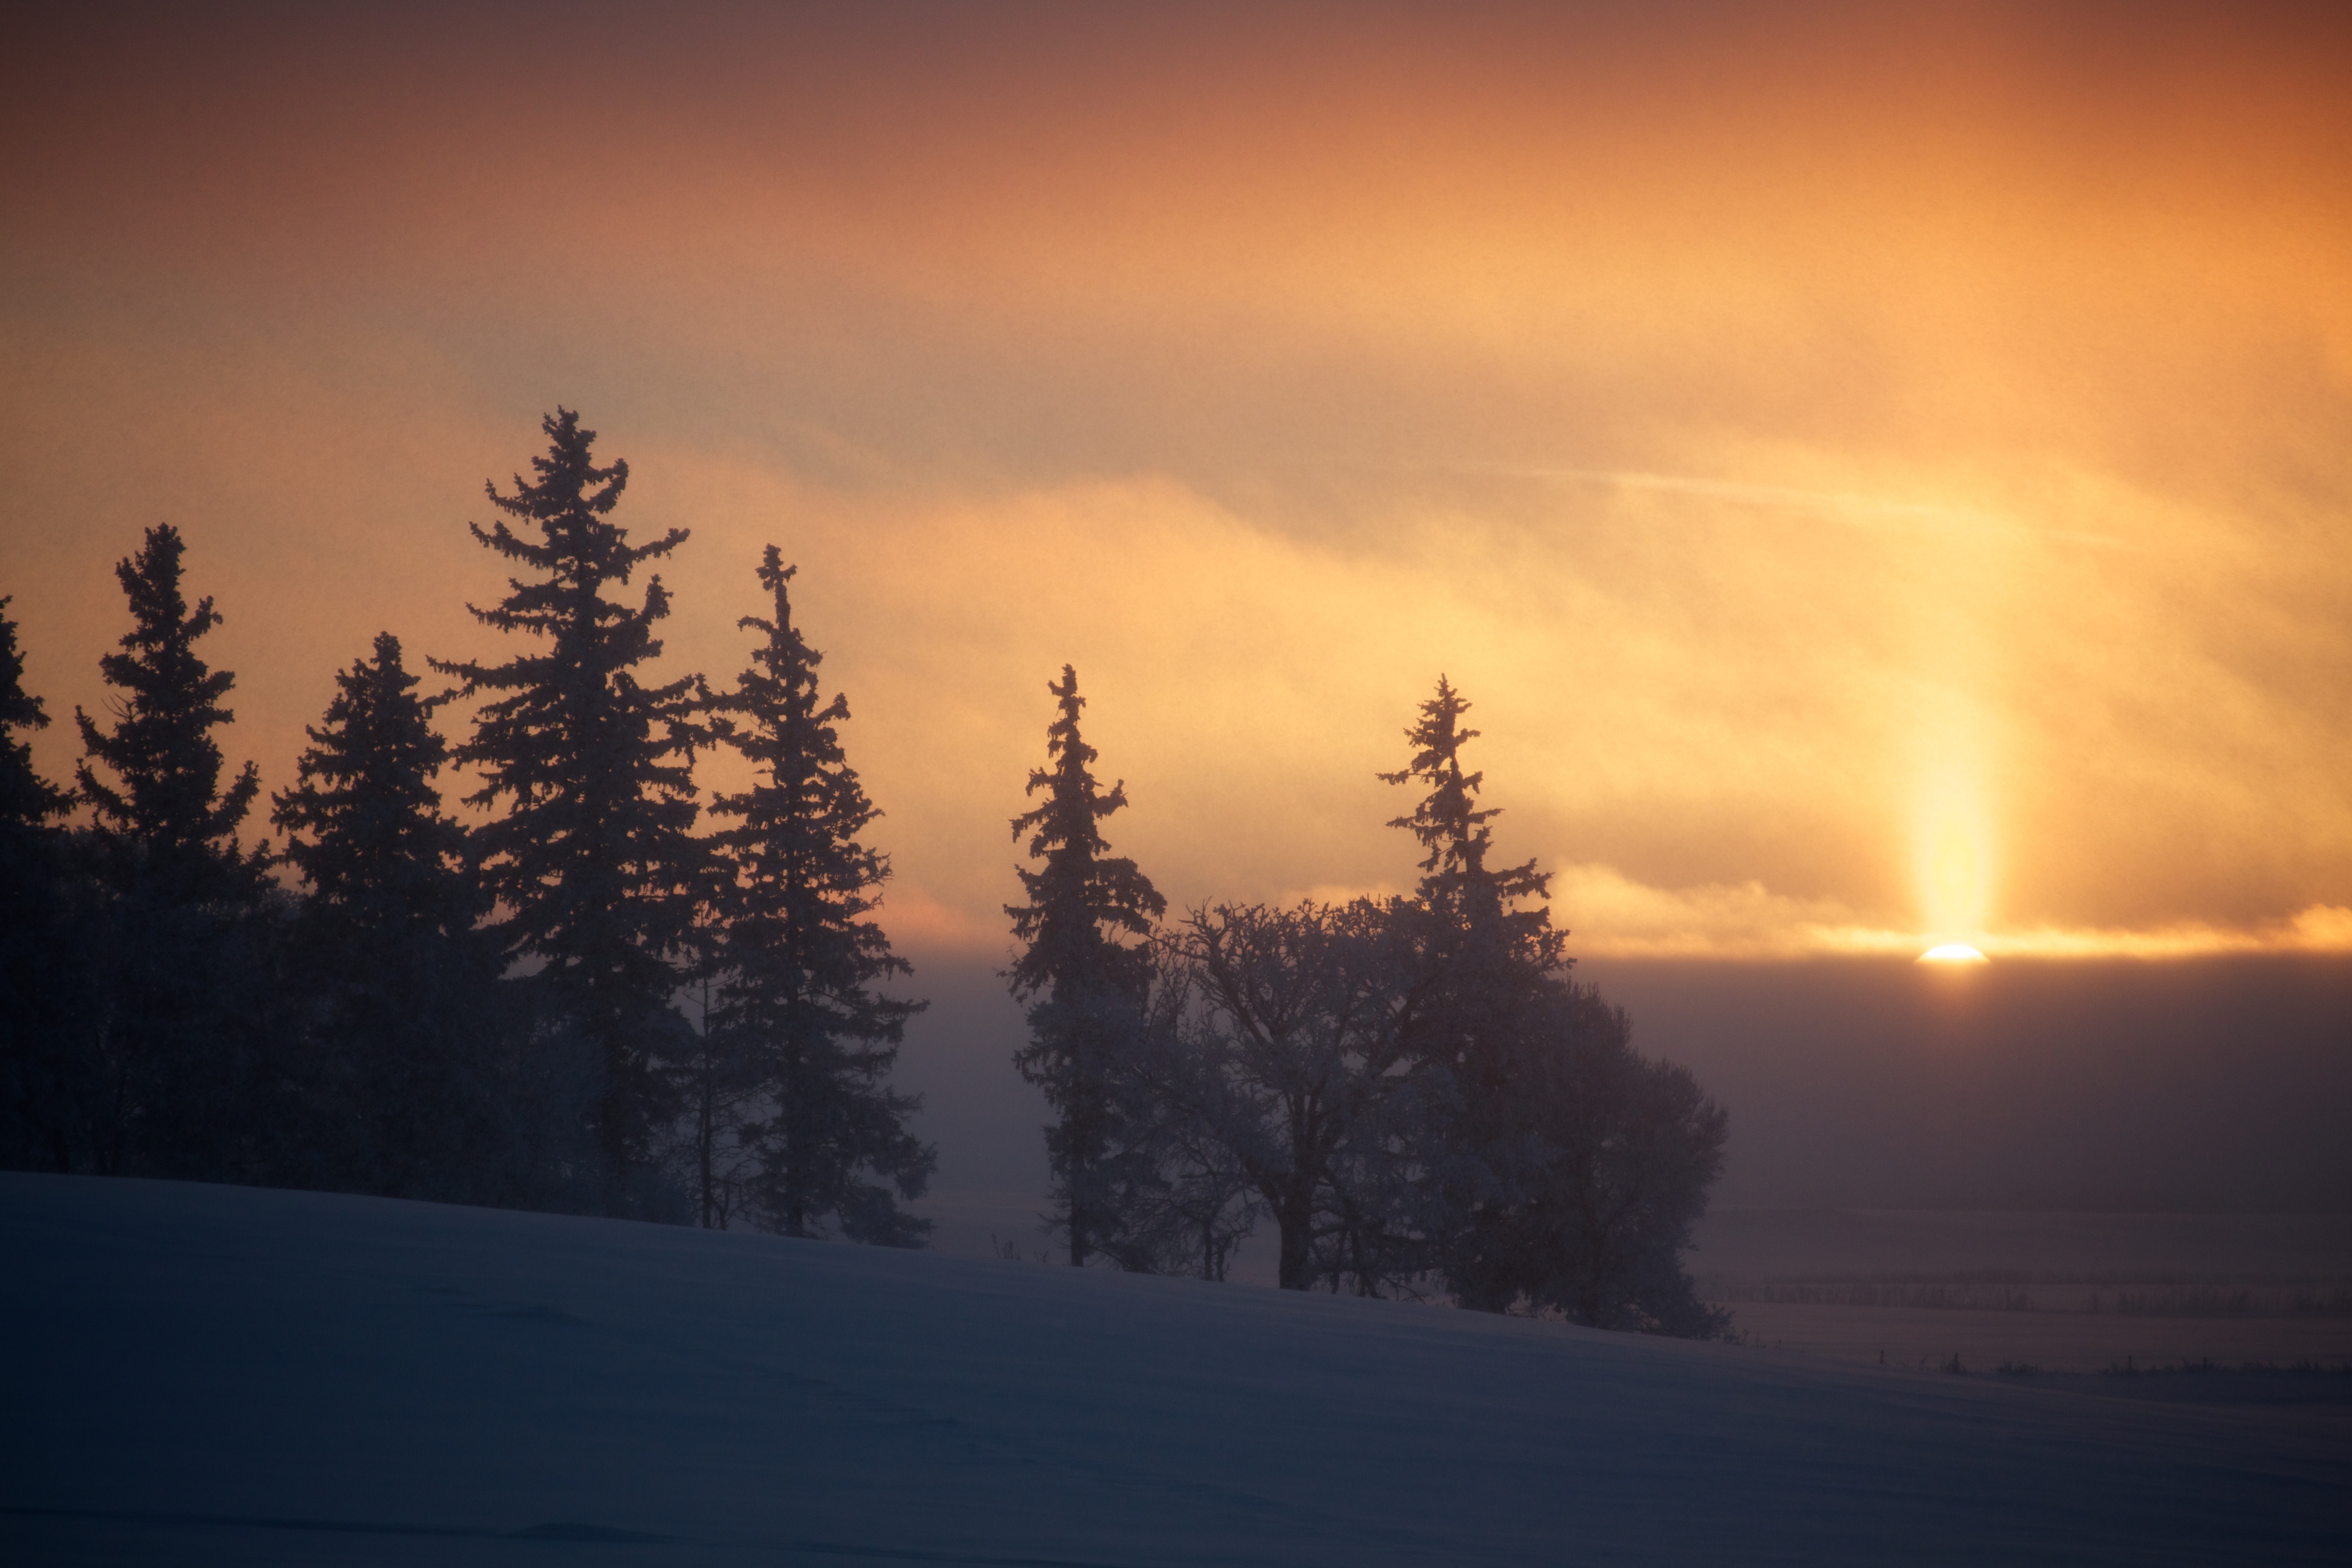
horizon, mountain, snow, winter, cloud, sky, sun, sunrise, sunset, mist, sunlight, morning, dawn, atmosphere, dusk, evening, weather, atmospheric phenomenon